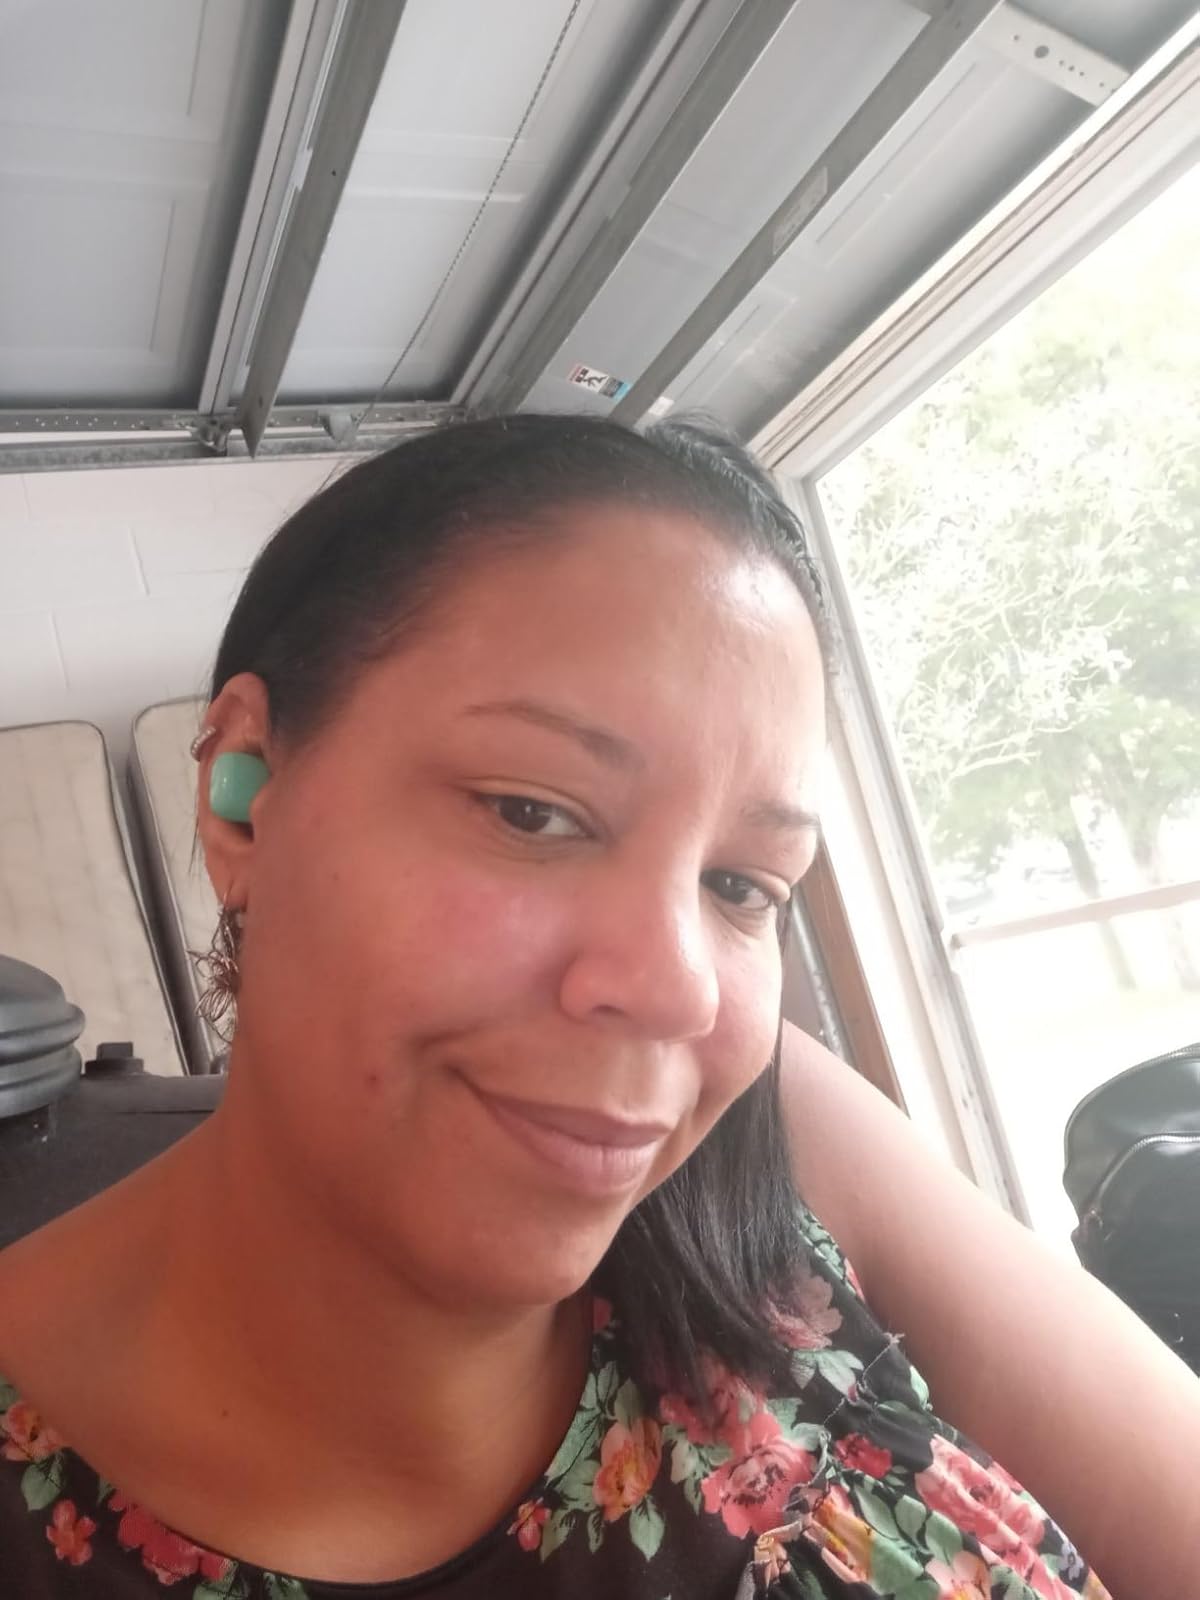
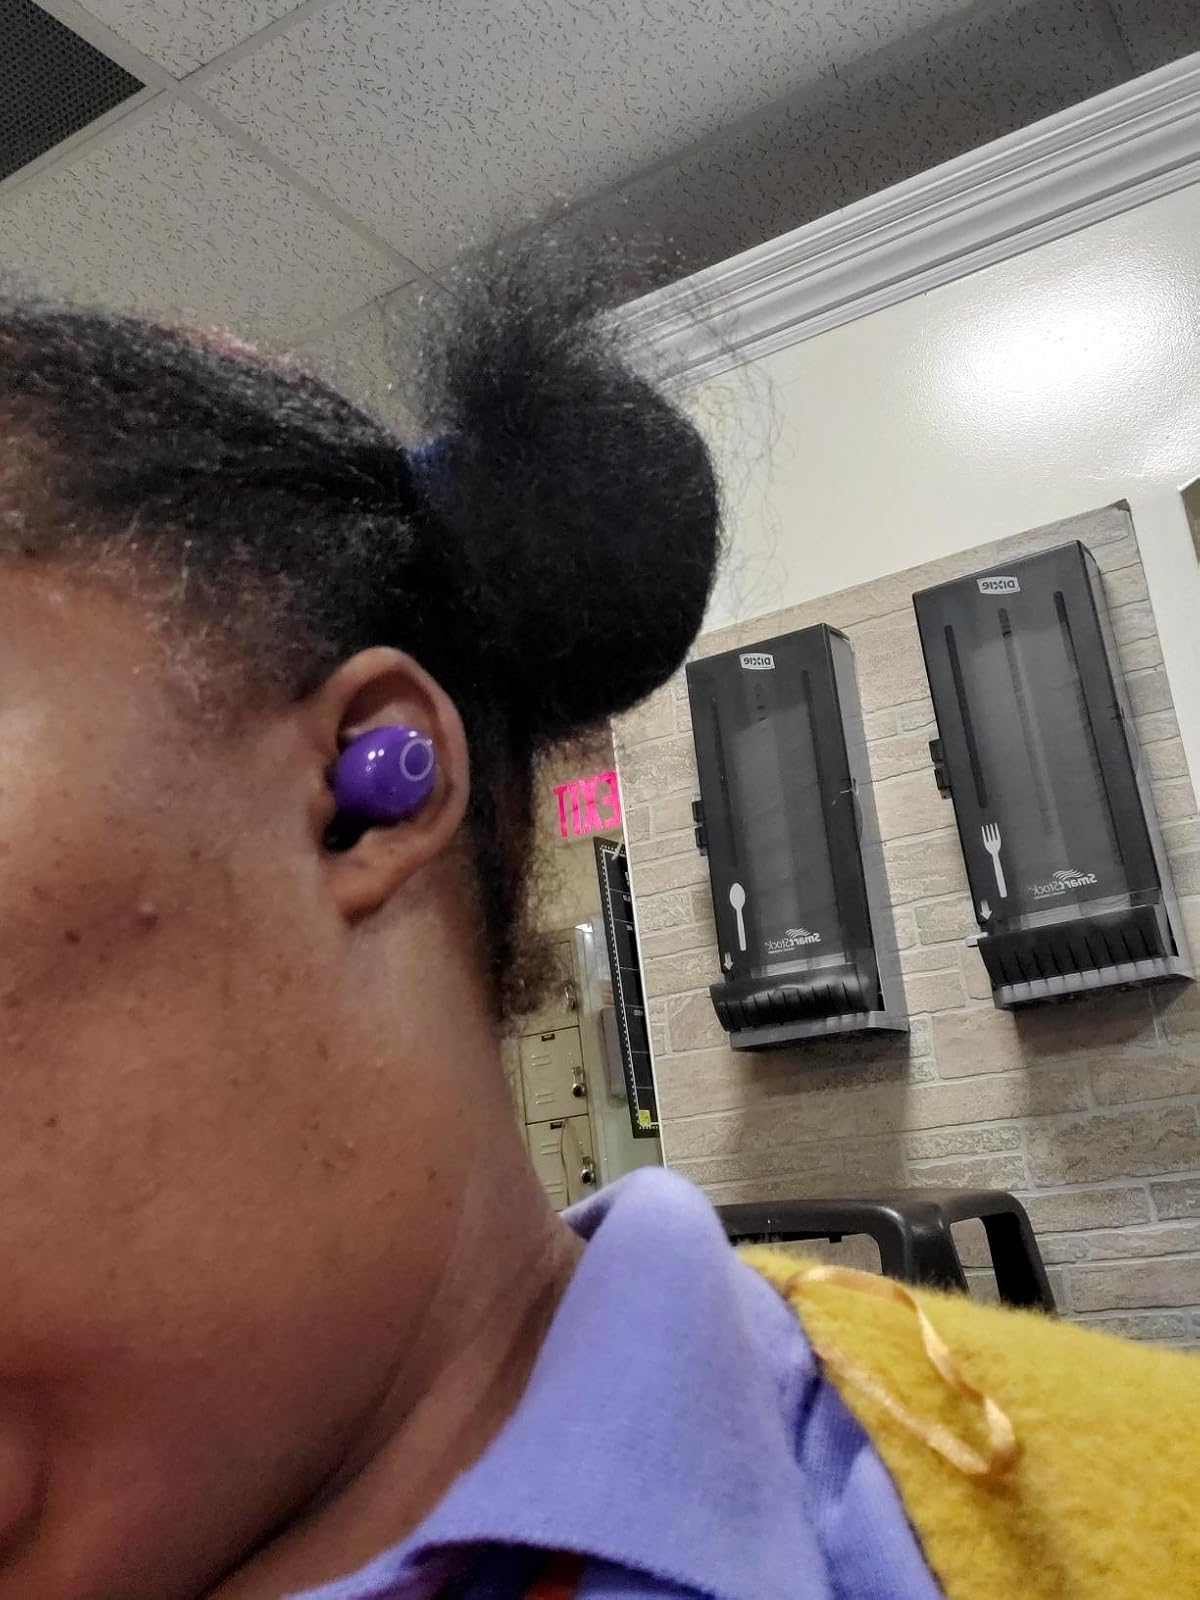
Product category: earbuds
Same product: no